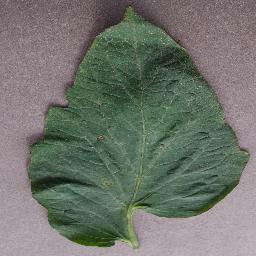
Label: Tomato___Target_Spot